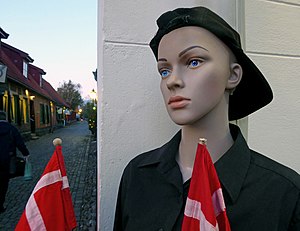
Mannequin
Mannequin der reklamerer for en Dansk restaurant i centrum af Ystad 2019.
En mannequin er især en kvinde, der viser de nyeste modeller i beklædningsgenstande. Det kan også være en attrap, dummy, figur, gine eller en voksmannequin, der er lavet for at reklamere for tøj i udstillingsvinduer og trække kunder til butikken. Materialet kan variere, men er mest plastik og glasfiber. Dukkens størrelse og realisme kan også variere. En mannequin er nok mest kendt fra modebranchen, hvor den bruges til at præsentere tøj, sko og tilbehør. Men mannequindukken bliver også brugt af kunstnere som gliedermand og af skræddere og syersker som gine til at tilpasse tøj.